Taboo (rapper)

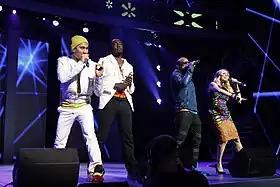
The Black Eyed Peas in 2011

The Black Eyed Peas were ranked 12th on the "Billboard"s Decade-End Chart Artist of the Decade, and 7th in the Hot 100 Artists of the Decade. In November 2010, they released the album "The Beginning". The first single of the album was "The Time (Dirty Bit)" and topped the charts in many countries. In February 2011, the group performed at the Super Bowl XLV halftime show. The album's second single was "Just Can't Get Enough" and was released in February 2011. The music video was filmed in Japan one week before the 2011 Tōhoku earthquake and tsunami. The third single "Don't Stop the Party" was released in May 2011. In July 2011 the group announced they were taking a break.